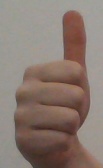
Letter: aleff